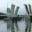
Label: bridge